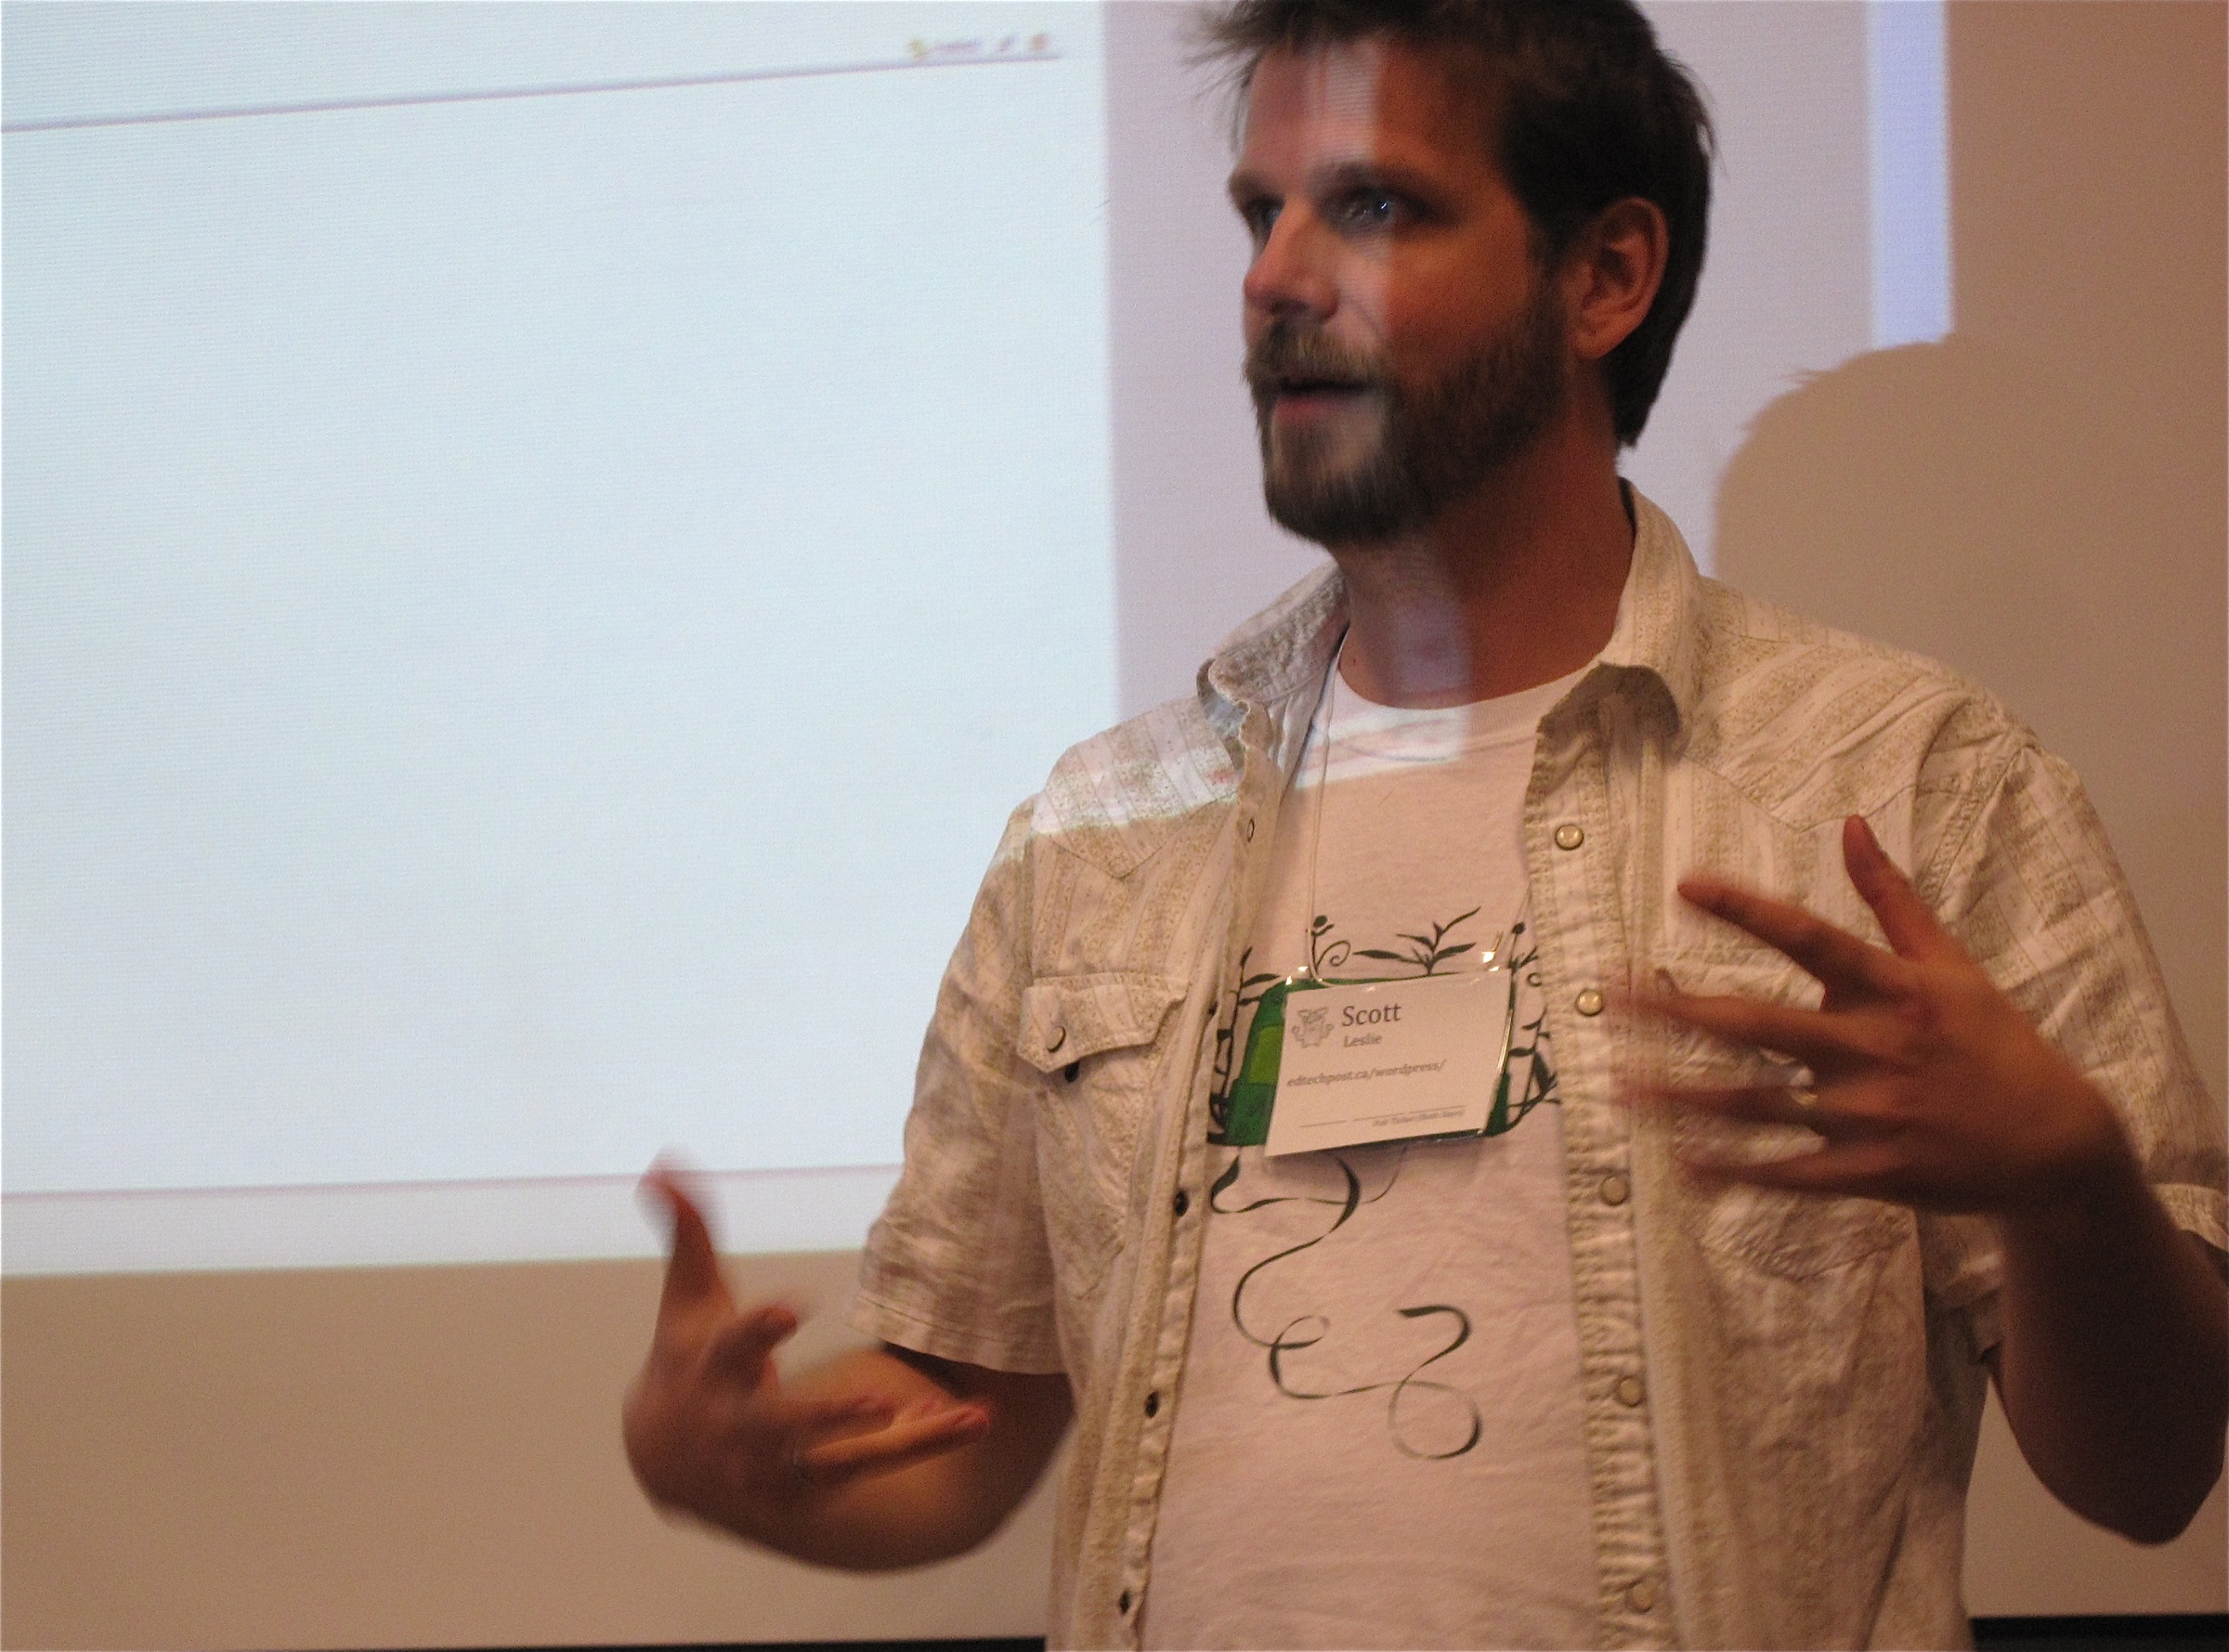
person, vancouver, nv09, northernvoice09